Unconquered (1917 film)

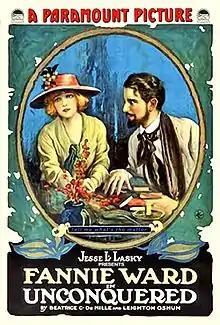
Theatrical release poster

Unconquered is a lost 1917 American drama silent film directed by Frank Reicher and written by Beatrice DeMille and Leighton Osmun. The film stars Fannie Ward, Jack Dean, Hobart Bosworth, Tully Marshall, Mabel Van Buren and Jane Wolfe. The film was released on May 31, 1917, by Paramount Pictures.